Call for service

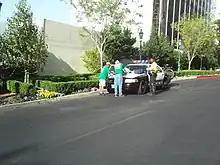
A Las Vegas Metropolitan Police Department officer at a call for service in 2013. The call involved two people handing out business cards for sex workers at the Las Vegas Strip.

A call for service (CFS, also known as a job, hitch, incident, callout, call-out, or simply a call) is an incident that emergency services or public safety organizations (such as police, fire departments, and emergency medical services) are assigned to resolve, handle, or assist with. Operationally, a call for service is any incident where emergency services are a third-party intervener, regardless of whether their presence was requested or they came across it in the course of their duties.